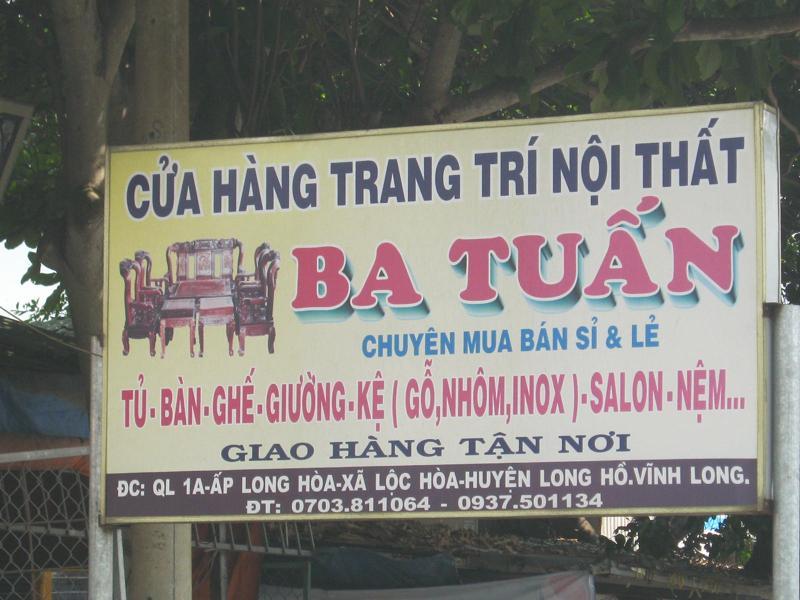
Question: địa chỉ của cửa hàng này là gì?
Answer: địa chỉ của cửa hàng này là ql 1a-ấp long hòa-xã lộc hòa-huyện long hồ. vĩnh long.